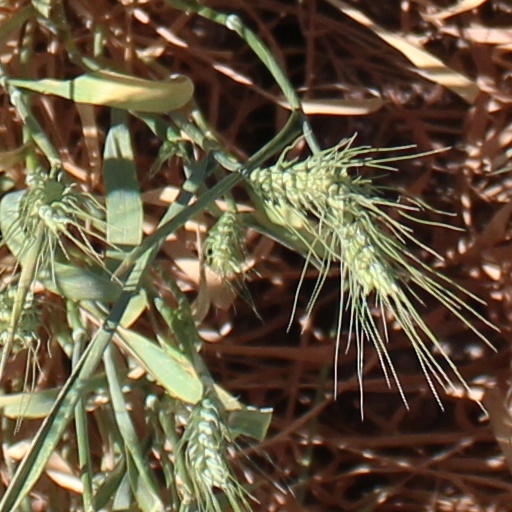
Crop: wheat